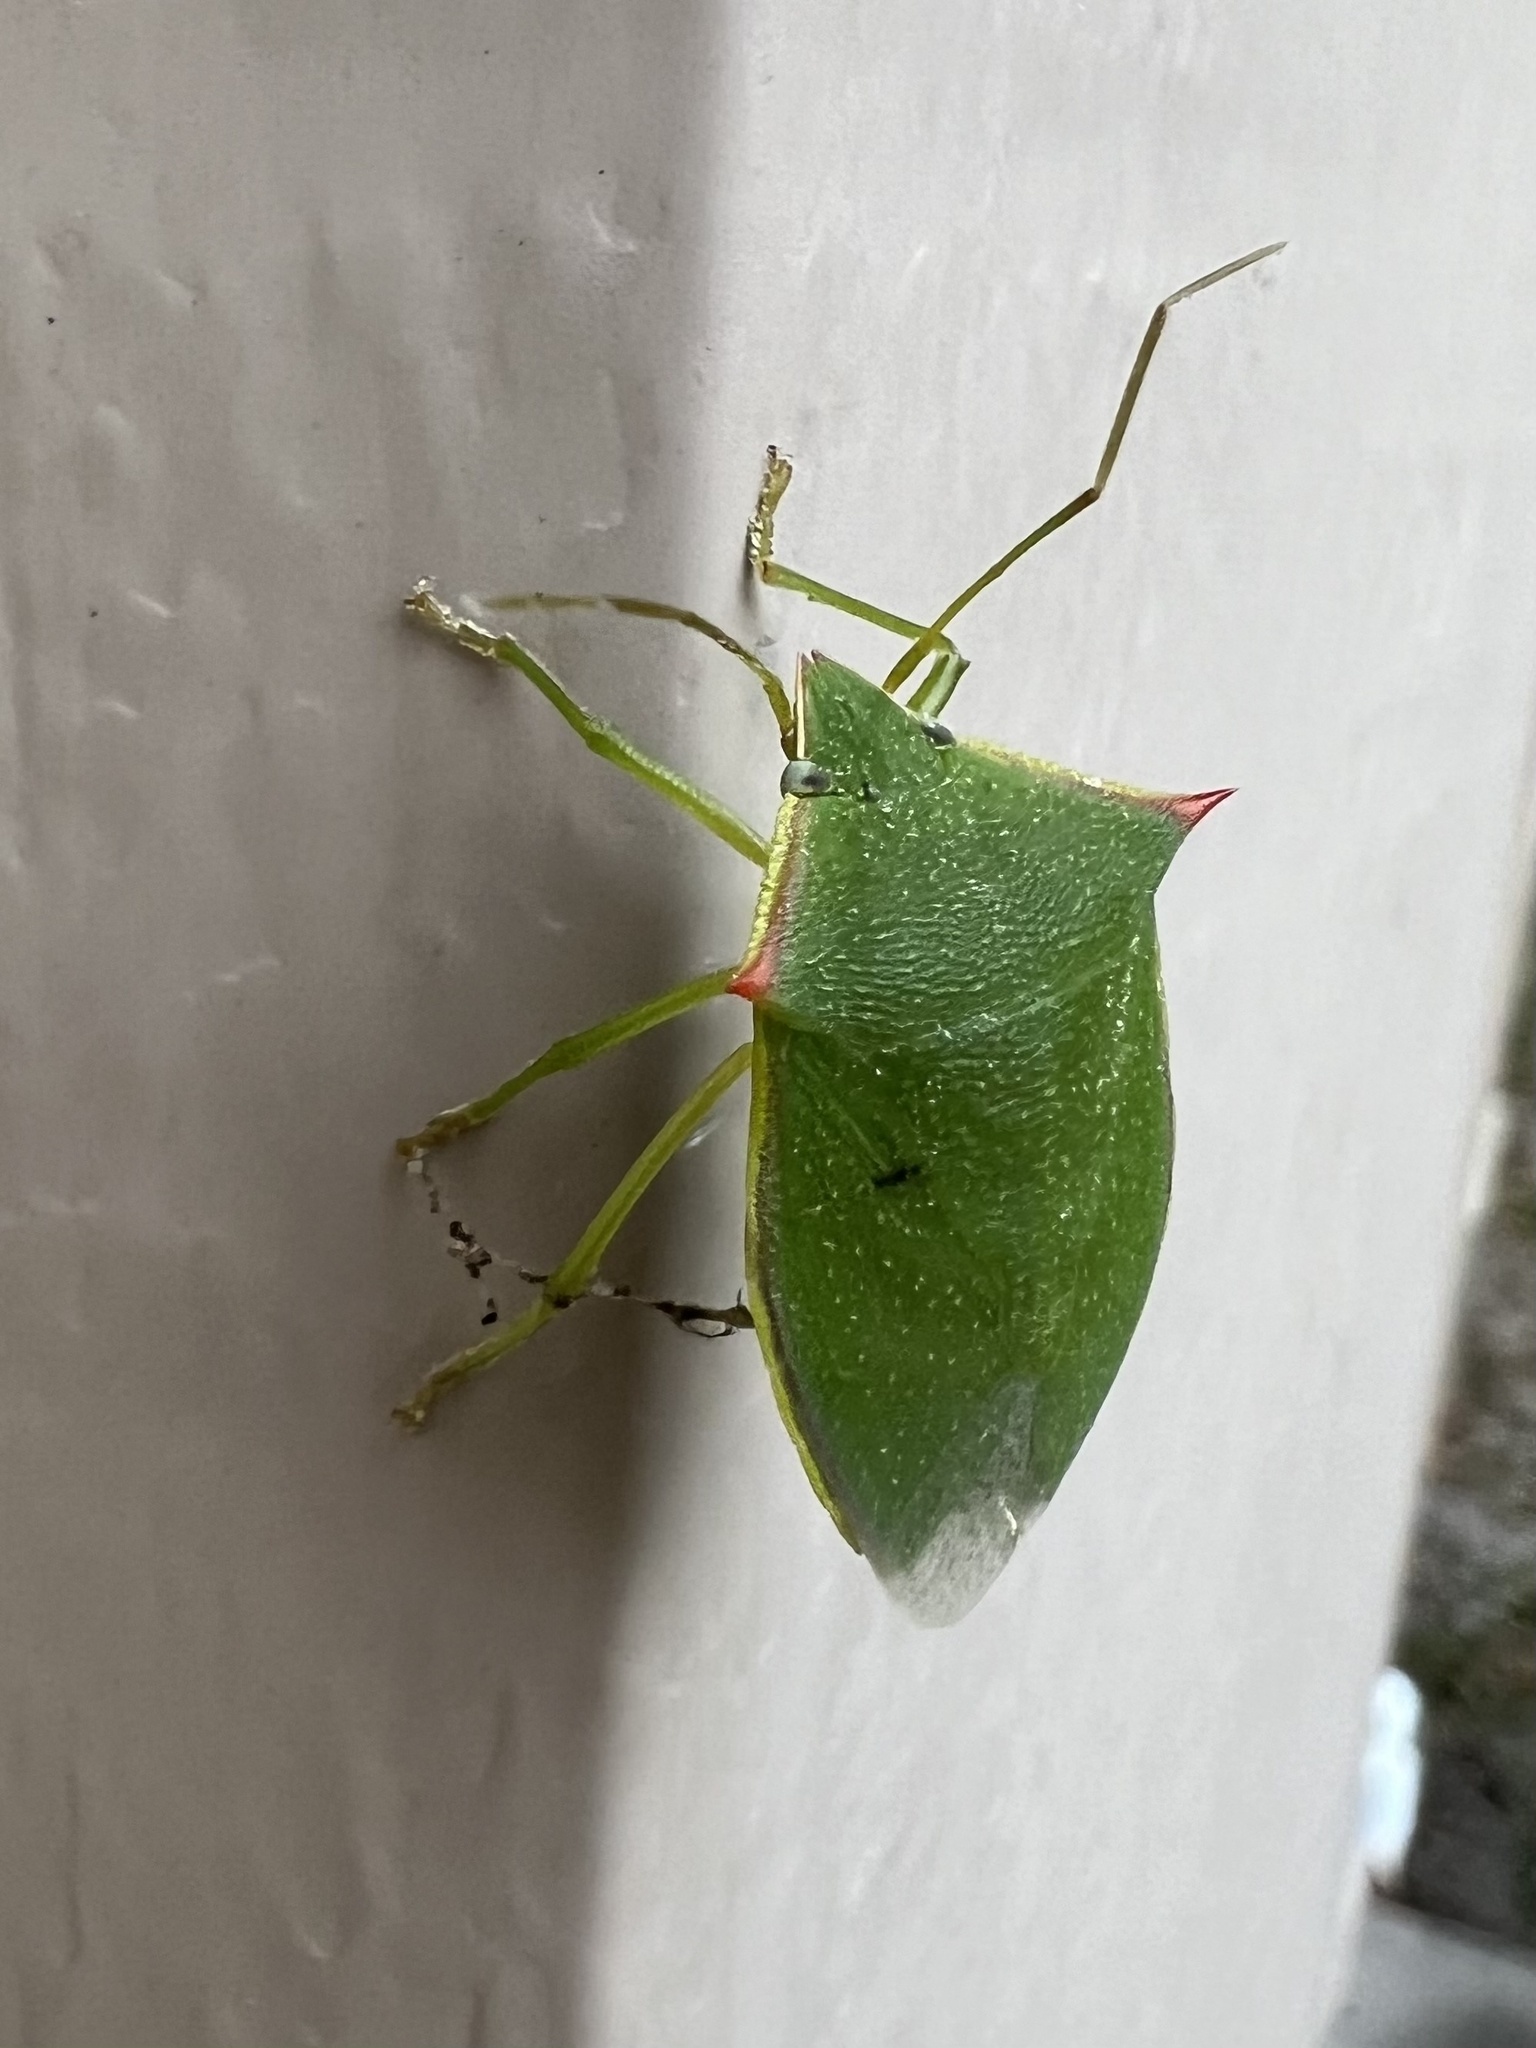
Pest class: stink_bug